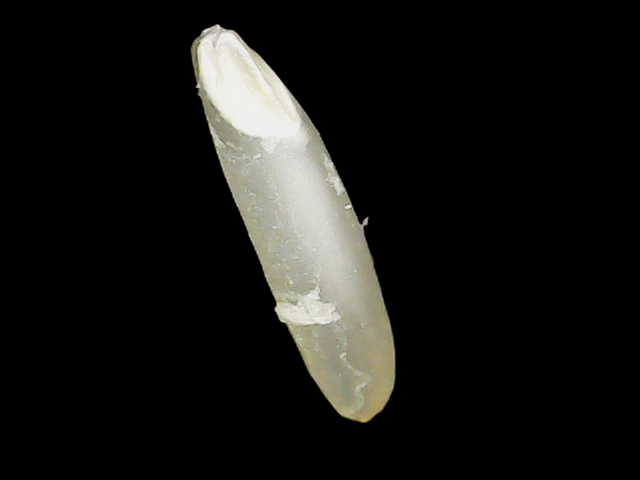
Rice variety: Binadhan25